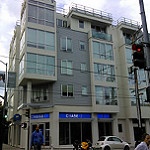
Label: buildings